Nagata Yasujirō

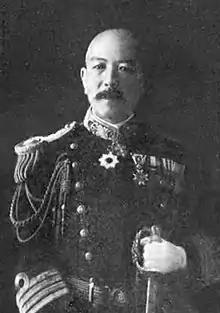
Japanese Admiral Nagata Yasujirō

Nagata was born in Edo (present-day Tokyo) where his father was a samurai. After attending the preparatory school Keio University he graduated from the 15th class of the Imperial Japanese Naval Academy in 1886. His classmates was the future Prime Minister Okada Keisuke and admirals Takeshita Isamu and Takarabe Takeshi. He was commissioned as a lieutenant on February 20, 1895, and served as chief torpedo officer on the cruisers , , and in 1899.